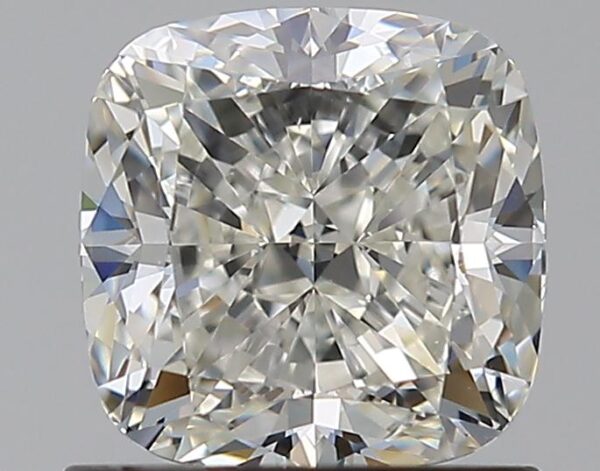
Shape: cushion
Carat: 1.2
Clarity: VS1
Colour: I
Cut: EX
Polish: EX
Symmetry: EX
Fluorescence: M
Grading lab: GIA
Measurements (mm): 5.82 x 5.81 x 4.04